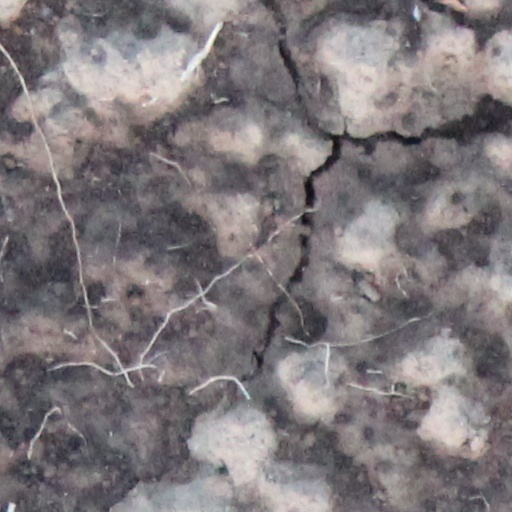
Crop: wheat